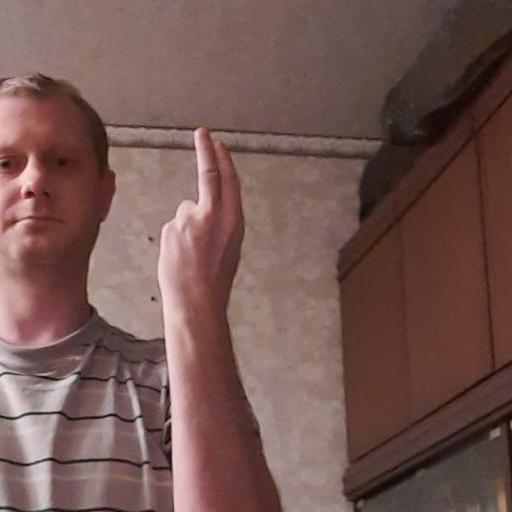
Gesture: two_up_inverted